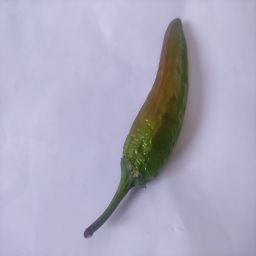
Crop: New Mexico Green Chile
Quality: Old